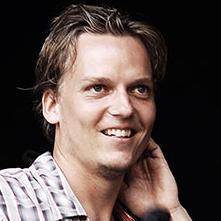
Age: 33